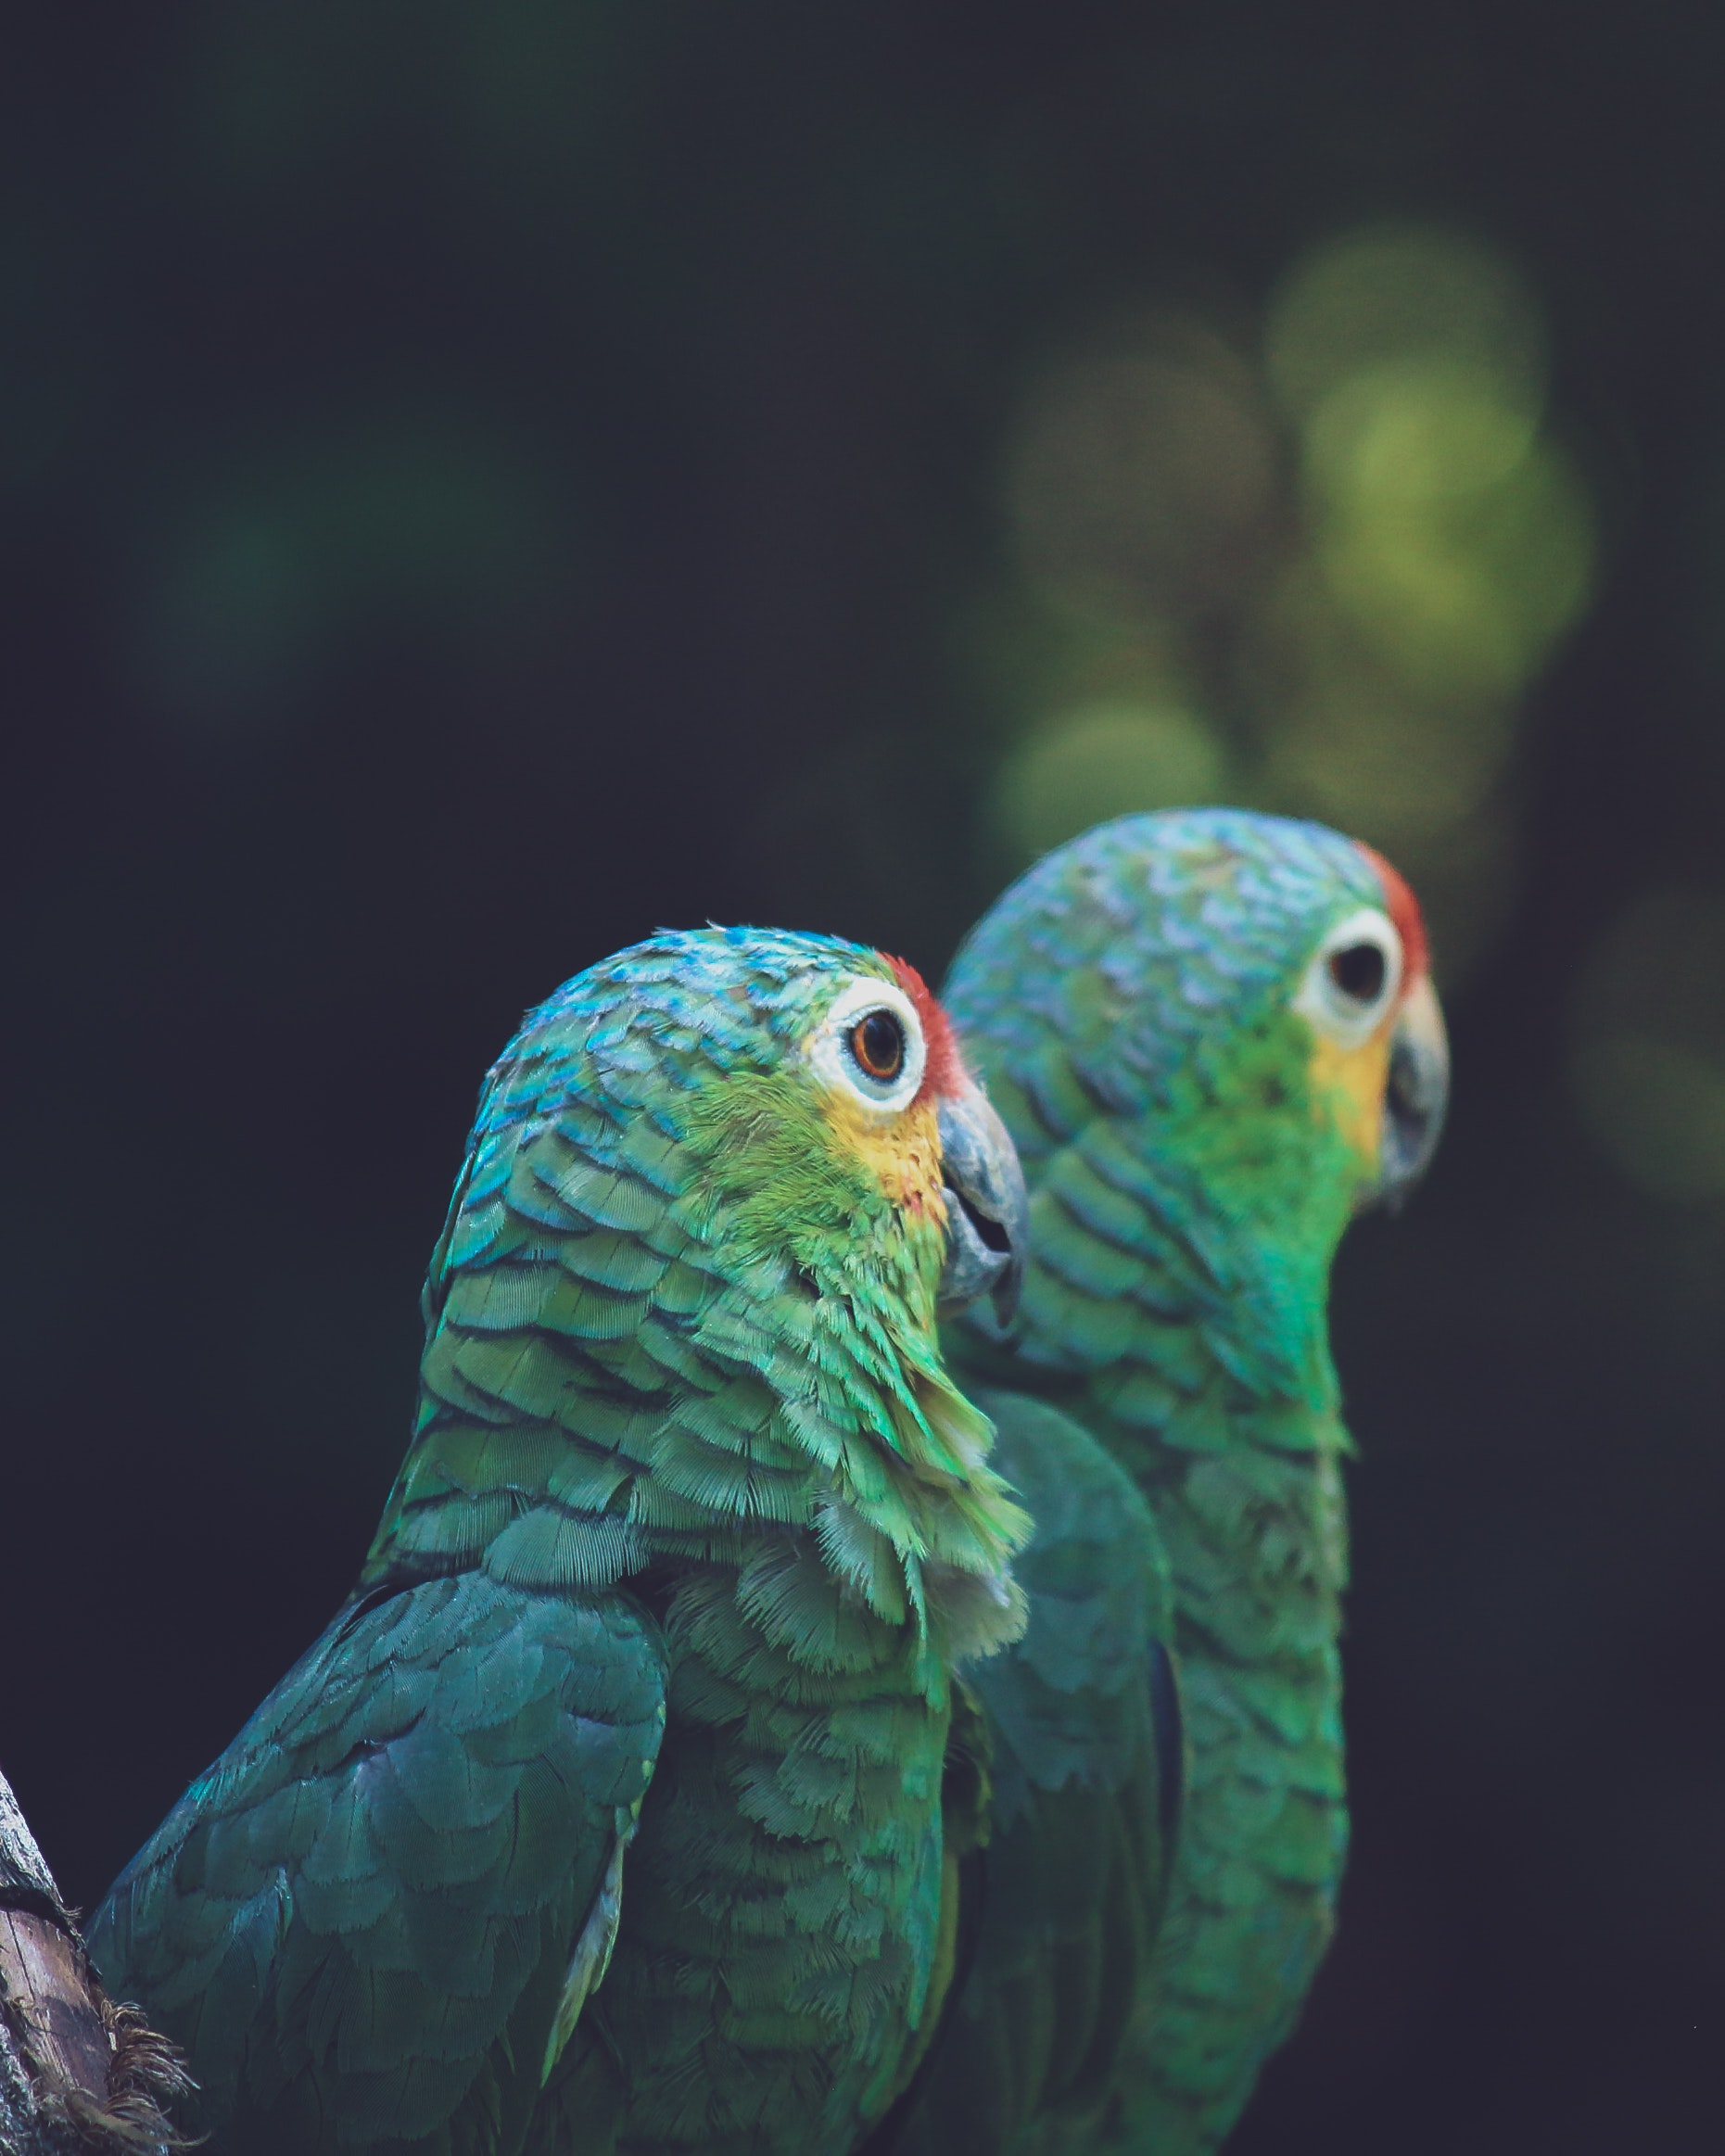
bird, vertebrate, beak, parrot, parakeet, budgie, lovebird, eye, organism, adaptation, feather, close up, wing, wildlife, photography, plant, macaw